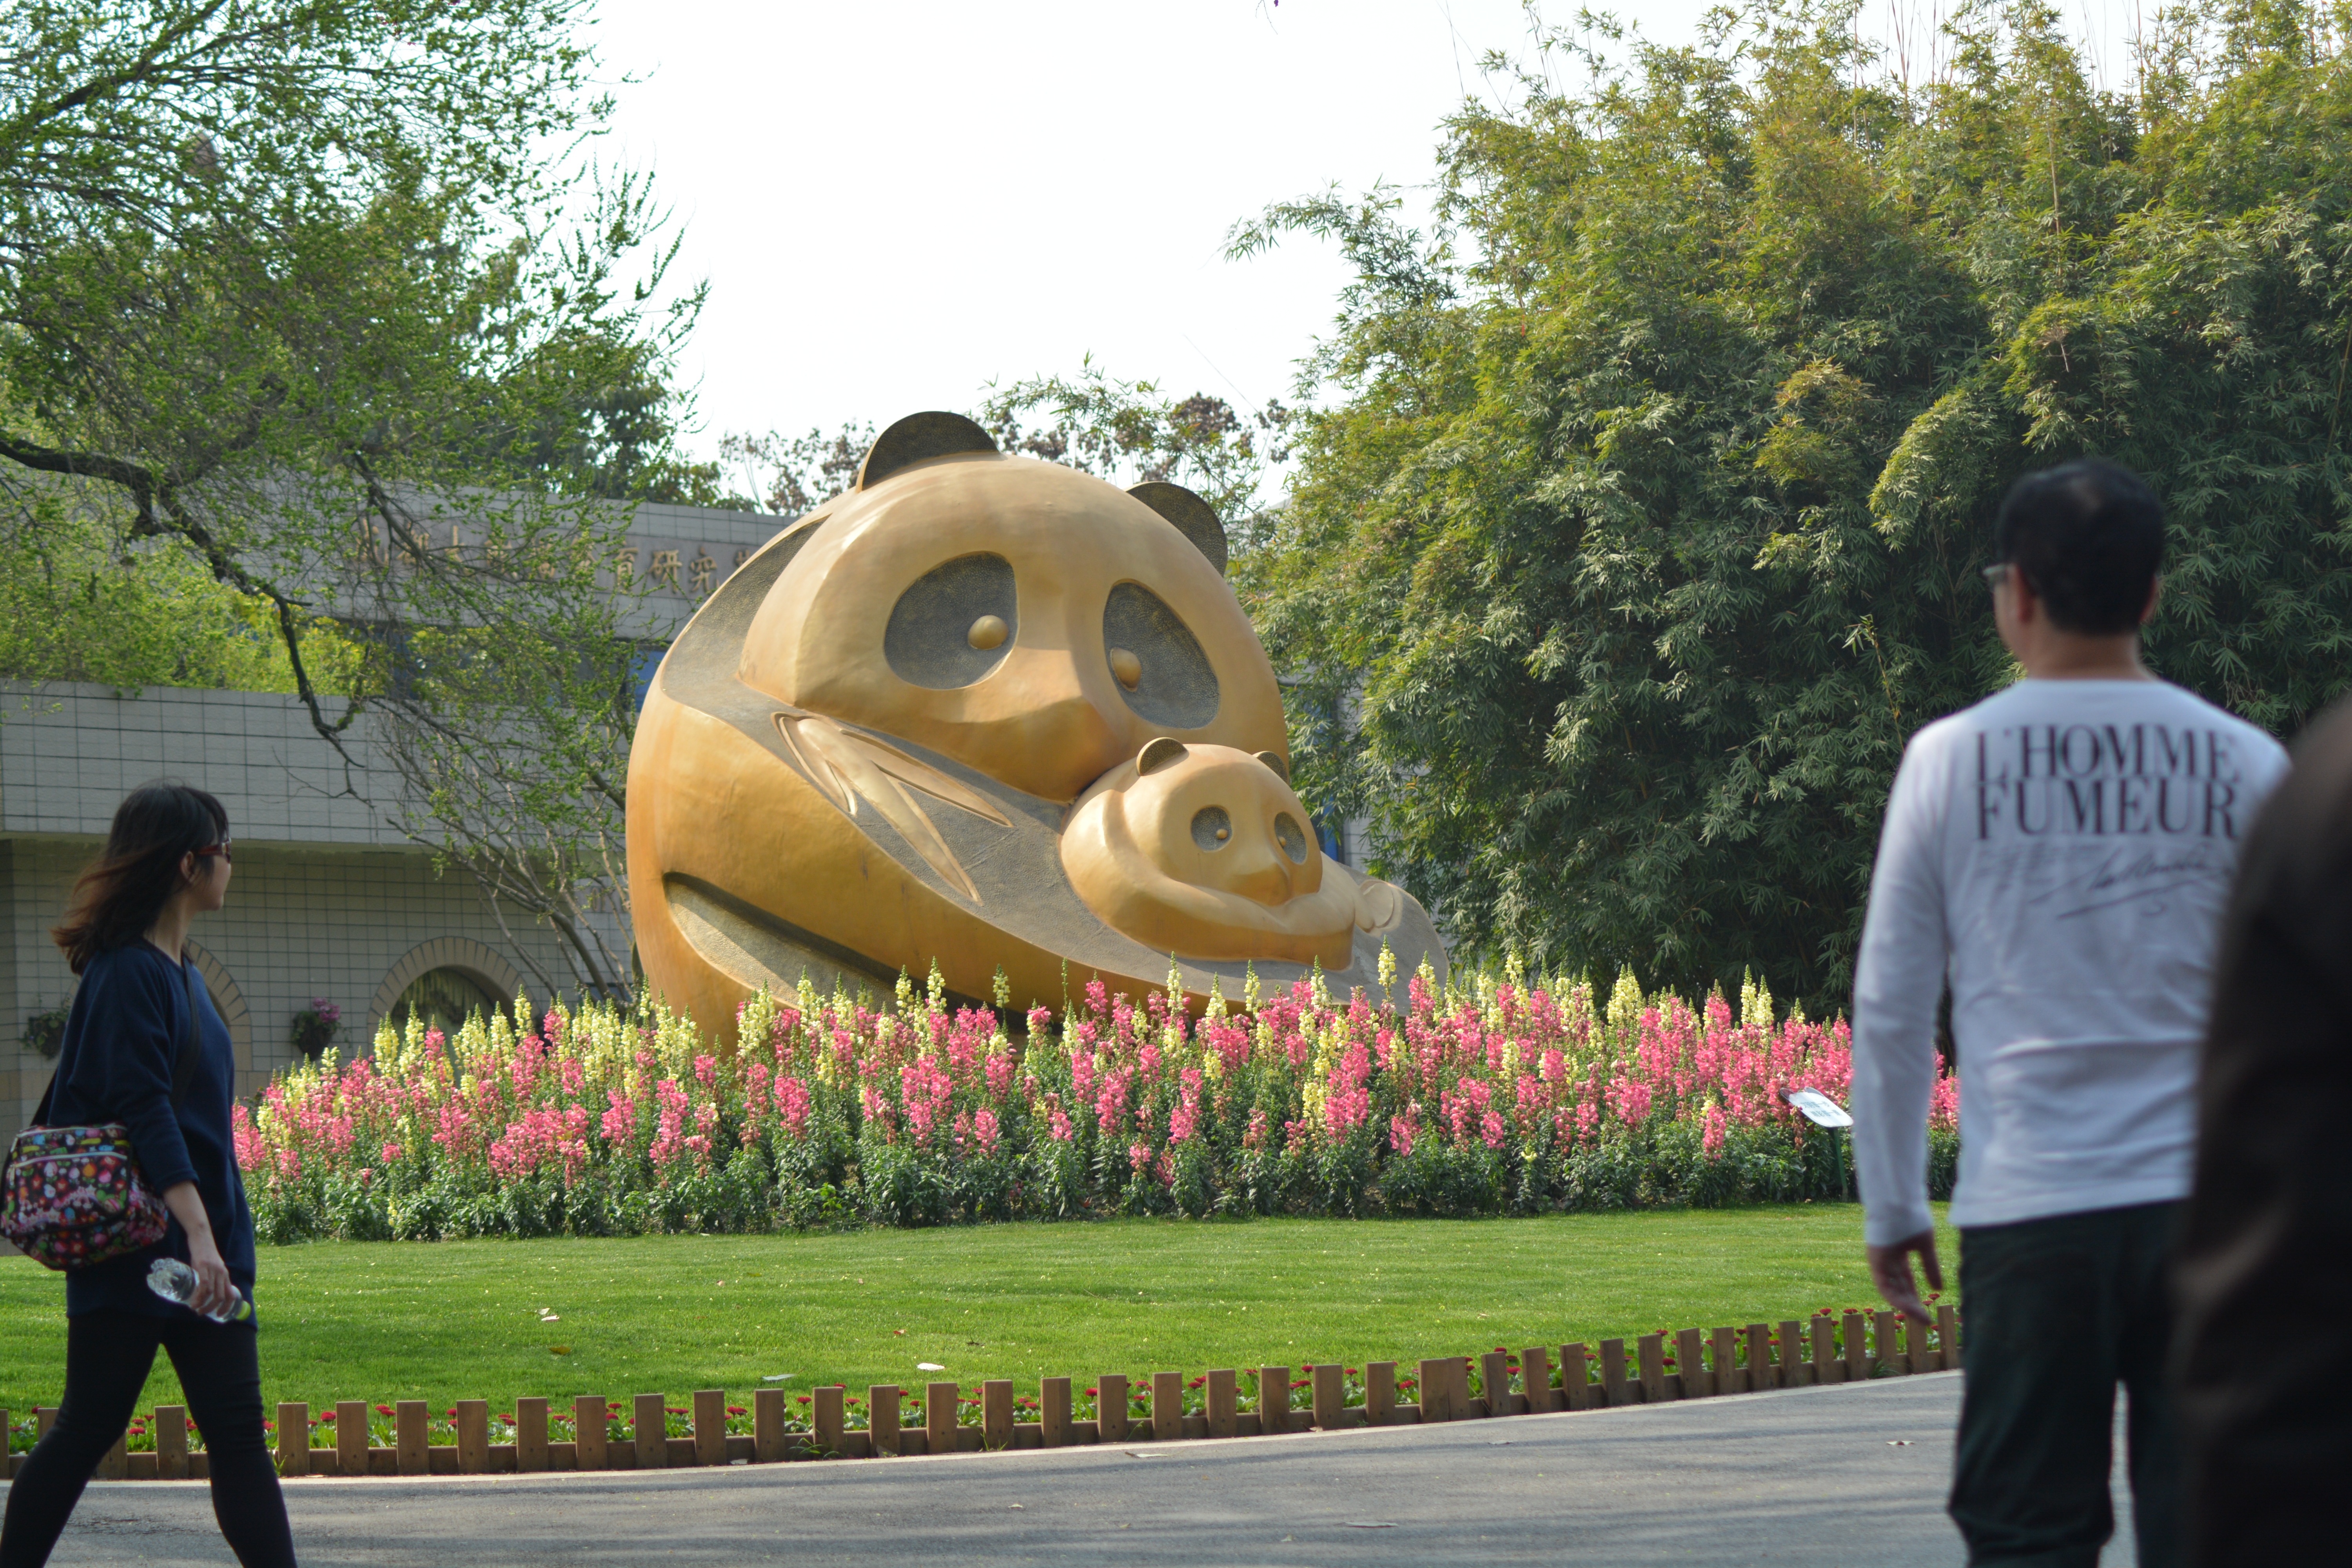
monument, statue, park, sculpture, memorial, art